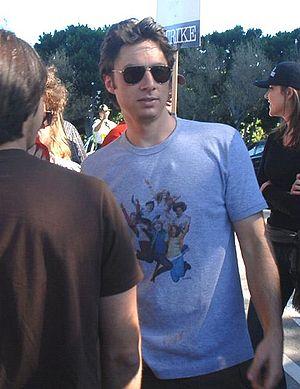
Zachary Israel Braff, né le 6 avril 1975 à South Orange dans le New Jersey aux États-Unis, est un acteur, réalisateur, scénariste et producteur américain. Son rôle le plus connu est celui du docteur John Dorian, personnage principal dans la série Scrubs.